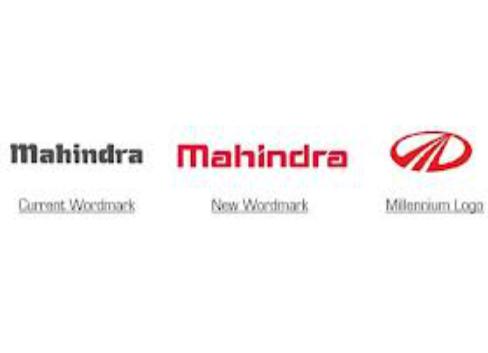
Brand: Mahindra-1
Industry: Transportation